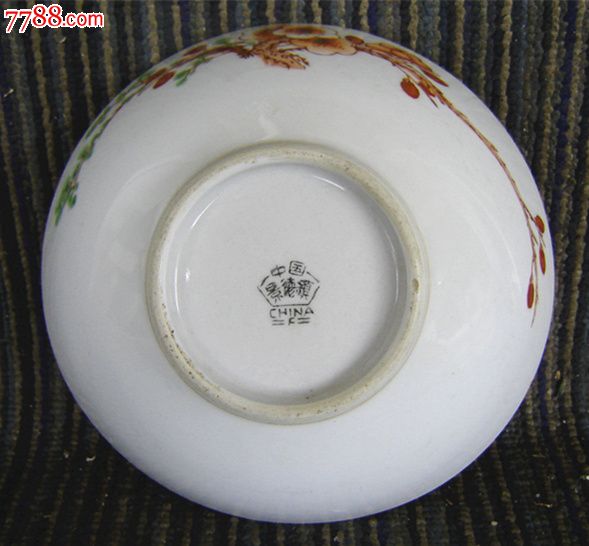
Label: trash